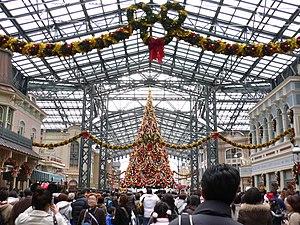
Les 100 paysages de l'ère Heisei sont une sélection de paysages du Japon effectuée par le journal japonais Yomiuri shinbun en 2009.
Main Street, U.S.A. est la rue principale et la porte d'entrée des parcs à thèmes basés sur le concept de Disneyland, les Royaumes enchantés.